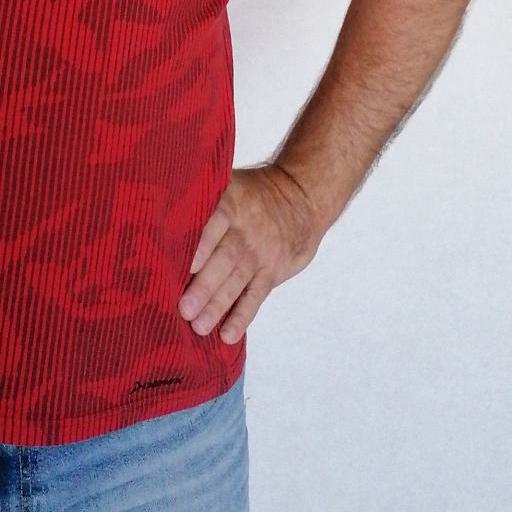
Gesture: no_gesture